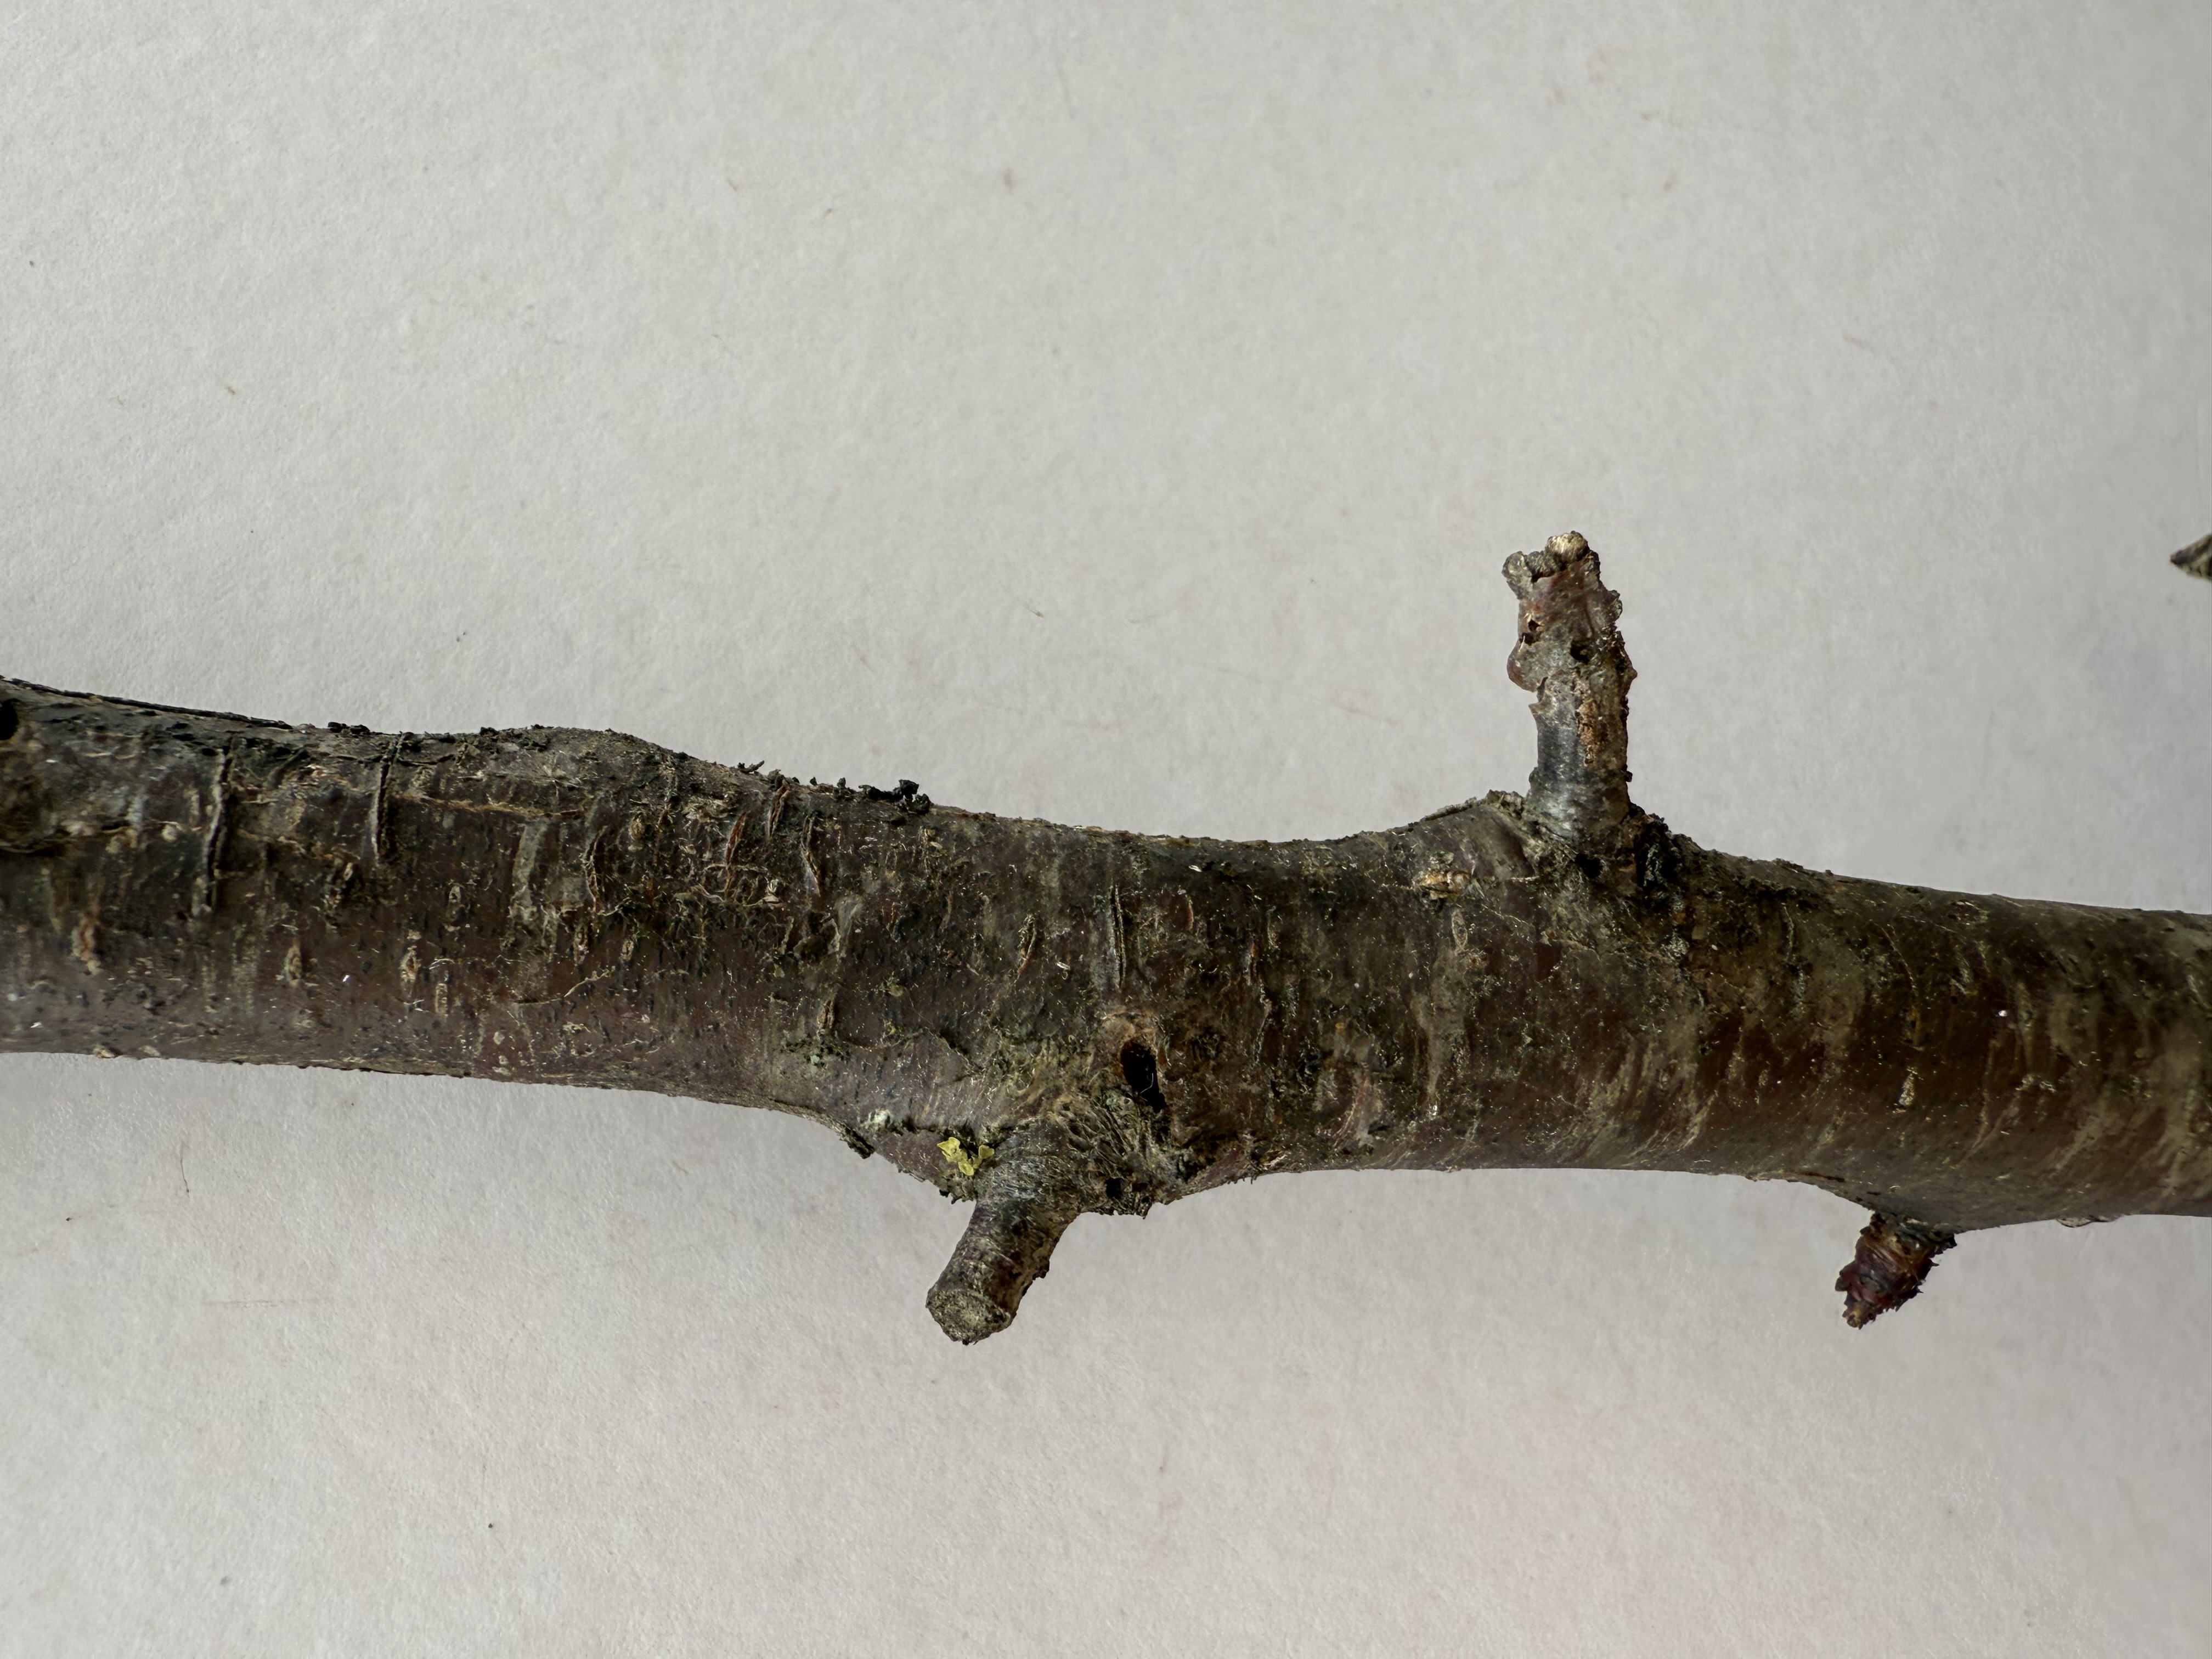
Variety: Murdum Plum